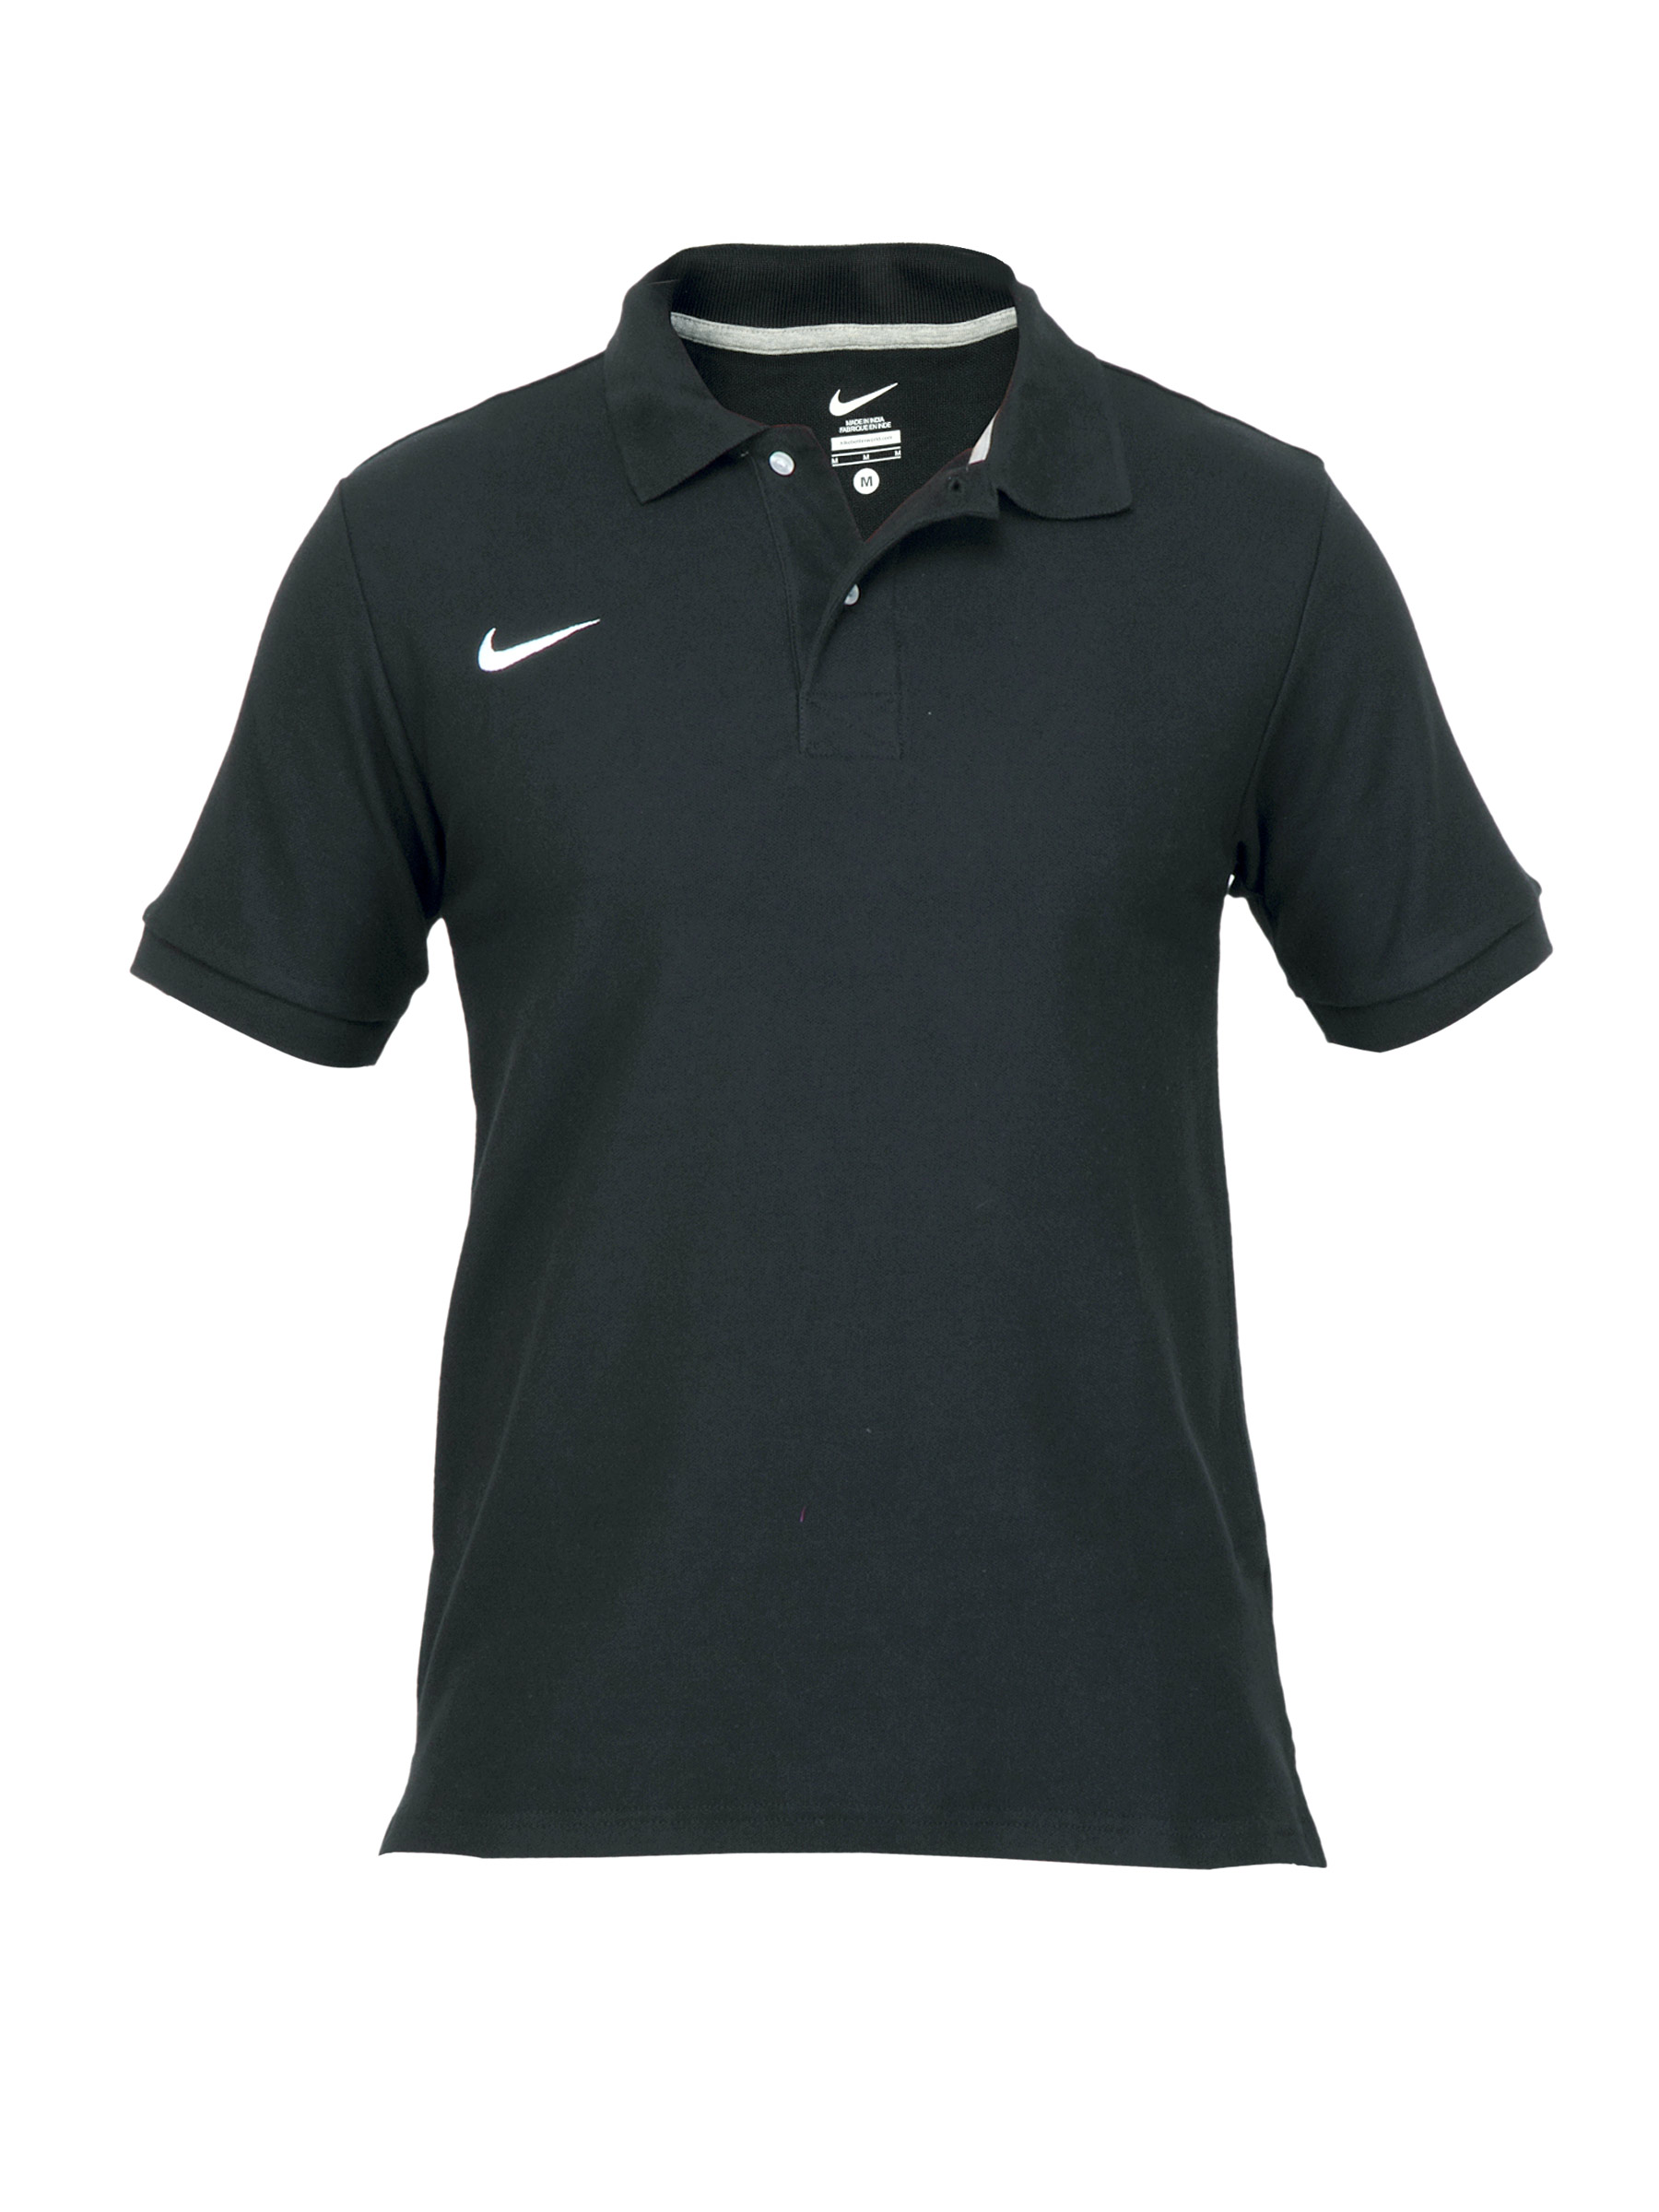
Nike Mens Polo Black T-shirt
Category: Apparel / Topwear / Tshirts
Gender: Men
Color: Black
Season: Spring 2013
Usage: Casual